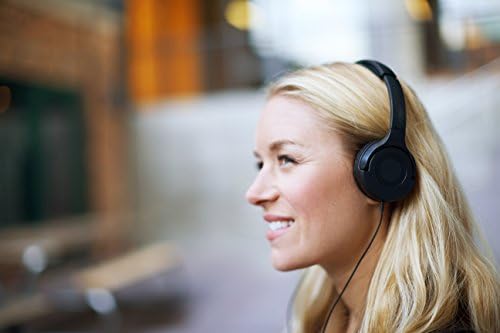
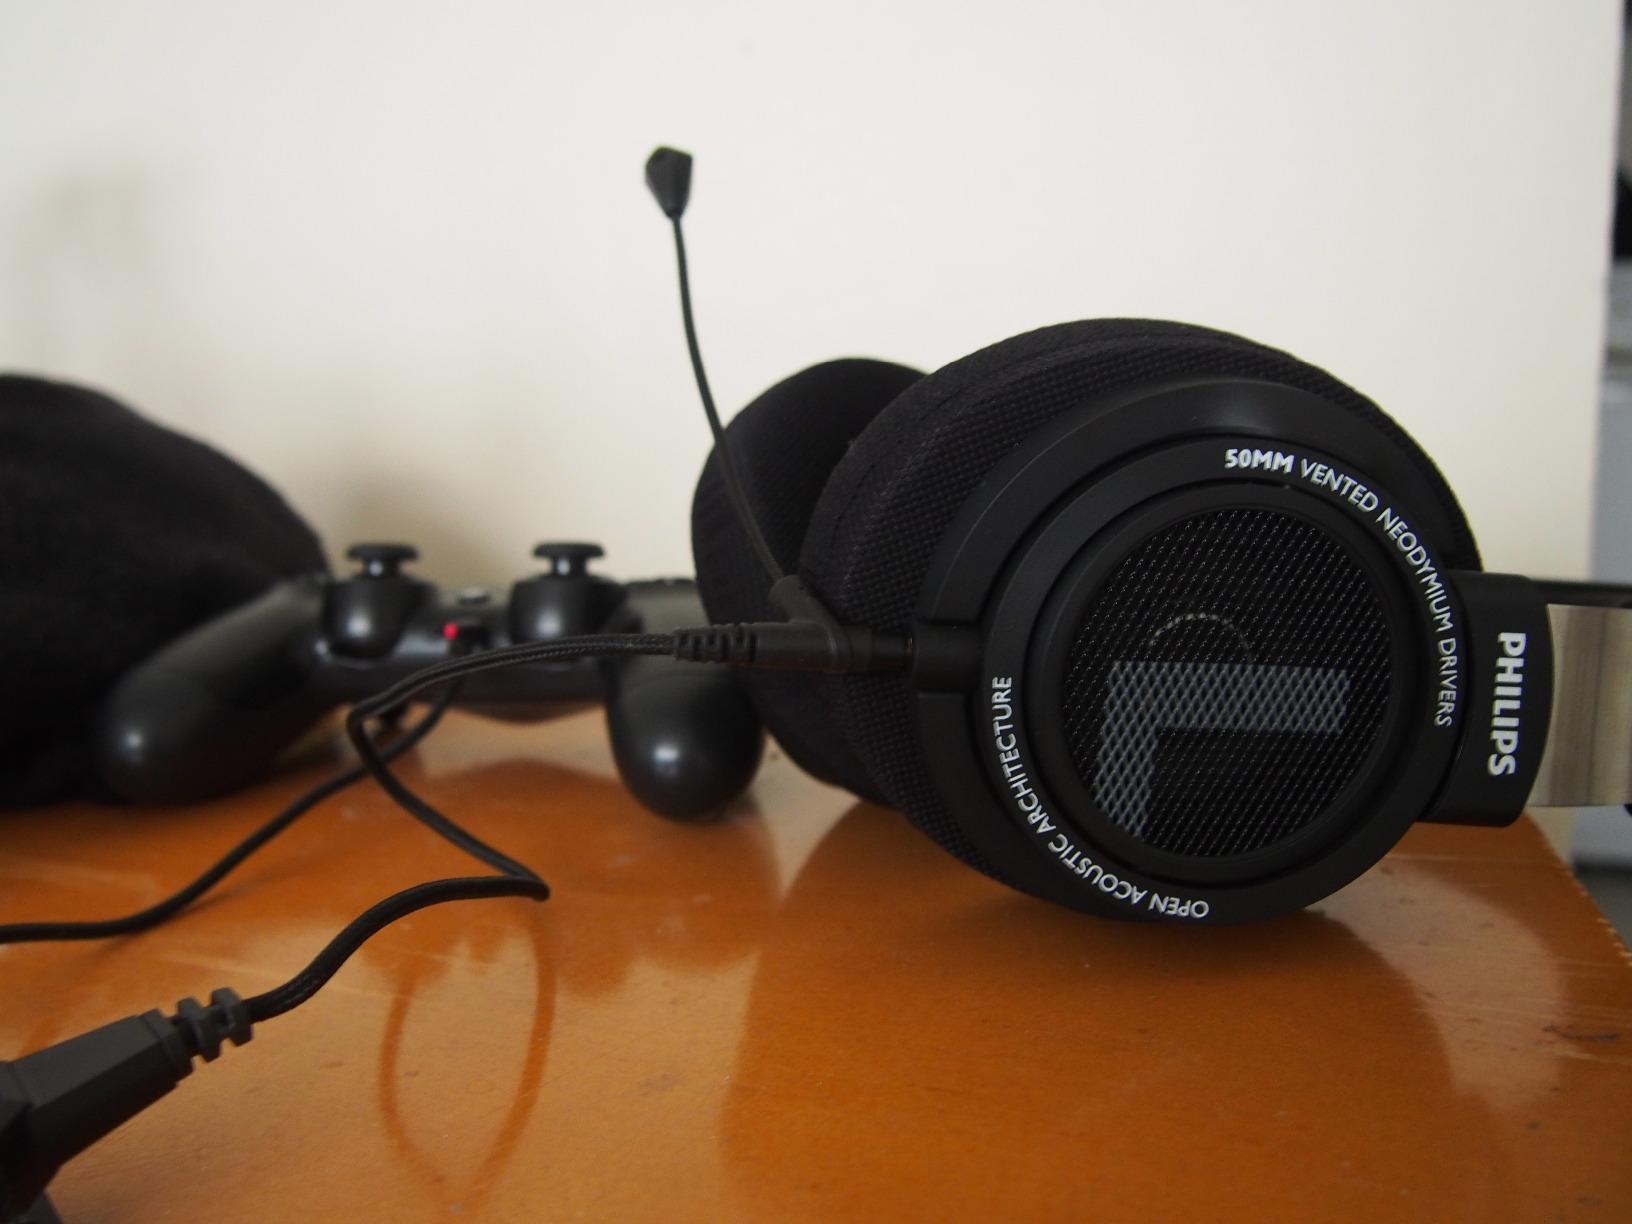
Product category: headphones
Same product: no